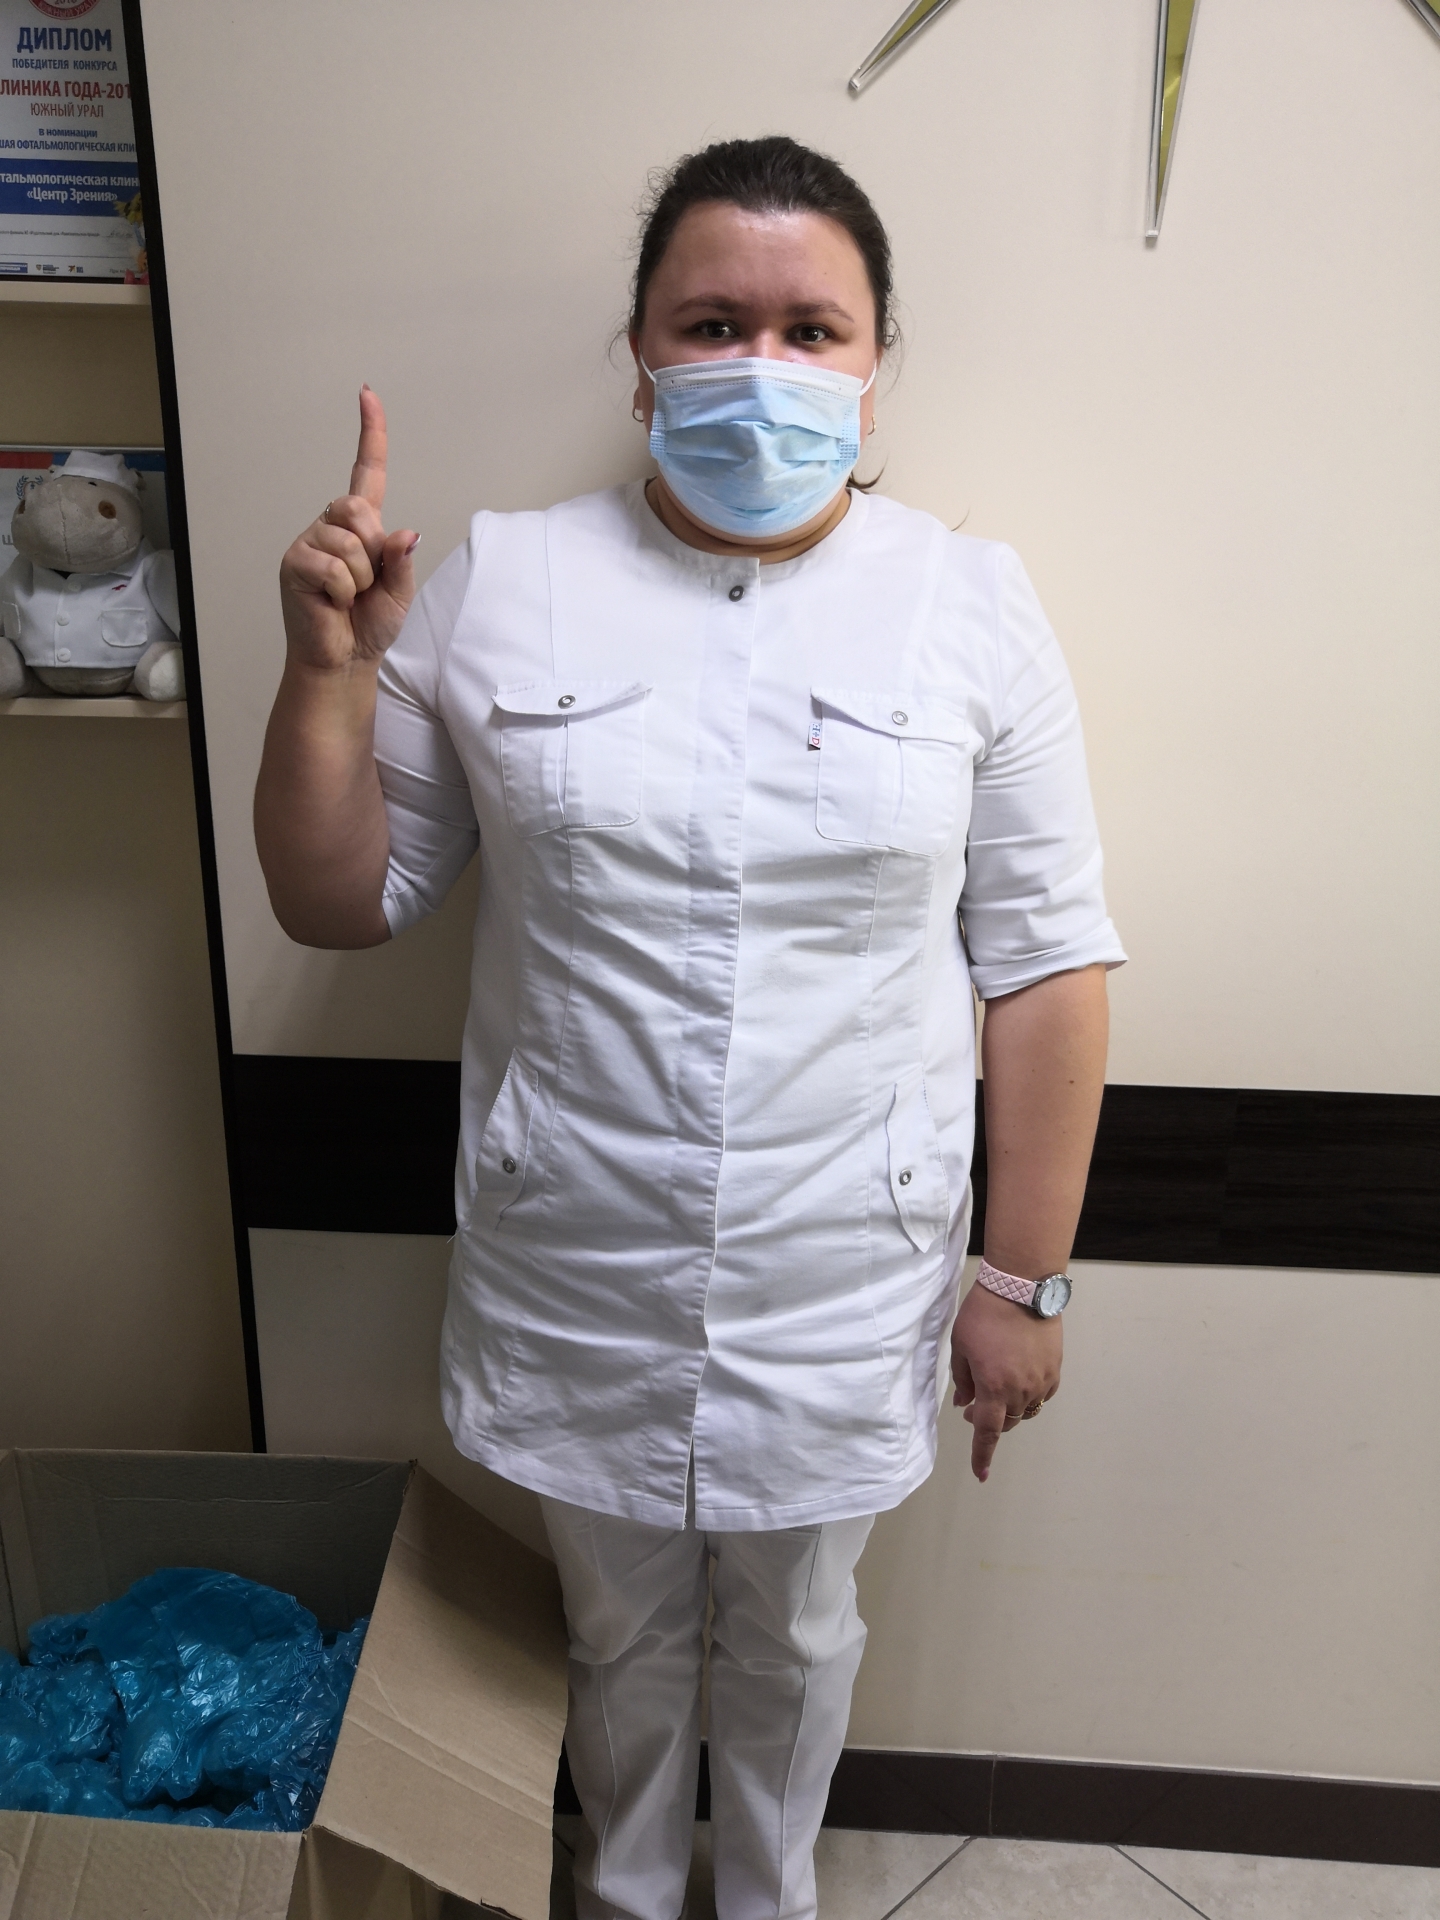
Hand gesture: one